Alexander Kerensky

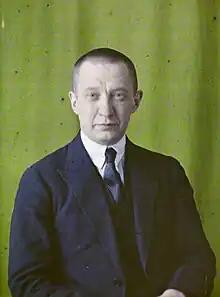
Autochrome portrait by Georges Chevalier, 1921

Kerensky faced a major challenge: three years of participation in World War had exhausted Russia, while the provisional government offered little motivation for a victory outside of continuing Russia's obligations towards its allies. Russia's continued involvement in the war was not popular among the lower and middle classes, and especially not popular among the soldiers. They had all believed that Russia would stop fighting when the Provisional Government took power, and subsequently felt deceived. Furthermore, Lenin and his Bolshevik party were promising "peace, land, and bread" under a communist system. The Russian army, war-weary, ill-equipped, dispirited and ill-disciplined, was disintegrating, with soldiers deserting in large numbers. By autumn 1917, an estimated two million men had unofficially left the army.